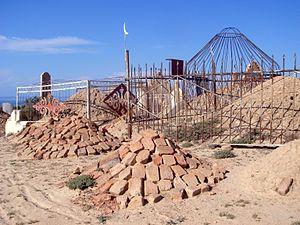
Le cimetière musulman près de Tamga (Province d'Ysyk-Köl, Kirghizistan). Русский: Мусульманское кладбище близ Тамгы (Иссык-Кульская область, Киргизия).